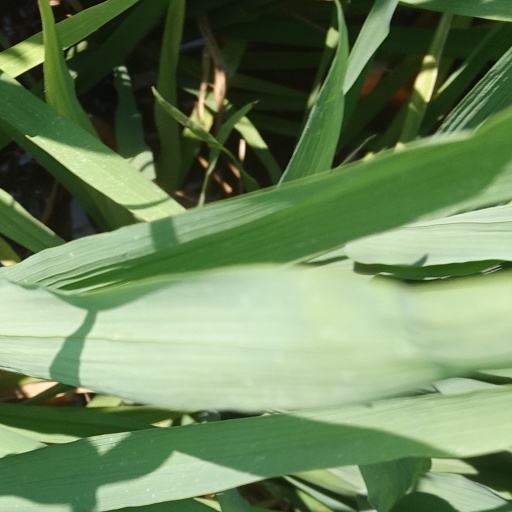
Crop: rice